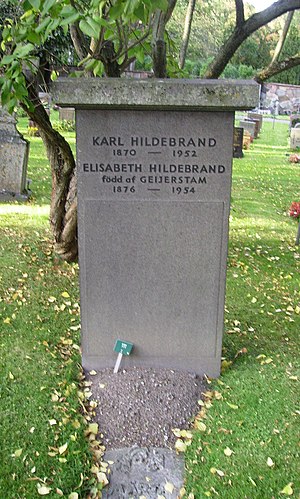
Karl Hildebrand
Karl Hildebrands gravsted på Solna kirkegård.
Karl Emil Hildebrand var en svensk historiker, forfatter og politiker. Han var søn af Hans Hildebrand og Elin Maria Charlotta Martin. Han giftede sig i 1900 med Elisabeth af Geijerstam og blev far til Karl-Gustaf Hildebrand og Kerstin Hildebrand, Stig Sahlins hustru.